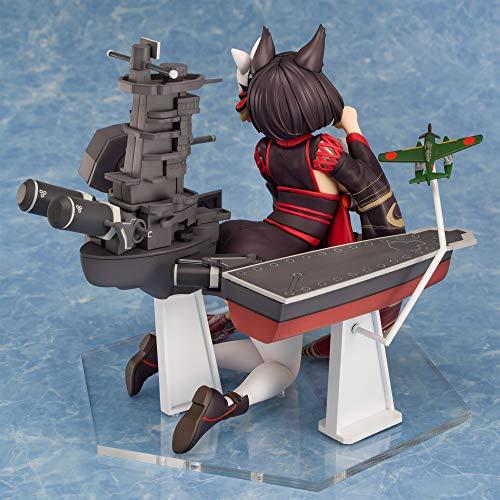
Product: Plum Azur Lane: Ijn Yamashiro 1: 7 Scale PVC Figure, Multicolor
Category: Toys & Games | Collectible Toys | Statues, Bobbleheads & Busts | Statues
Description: An import from Plum.
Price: $115.00
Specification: ProductDimensions:7x6x8inches|ItemWeight:2.6pounds|ShippingWeight:2.6pounds(Viewshippingratesandpolicies)|ASIN:B07QJMZC1G|Itemmodelnumber:PF109|Manufacturerrecommendedage:15yearsandup